Au Peninsula

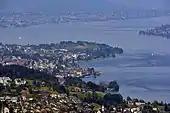
"Halbinsel Au" as seen from the Zimmerberg plateau towards the Etzel mountain

Au is a peninsula situated on the southwestern Zürichsee lake shore on the slope of the Zimmerberg plateau. In its south, between the headland and the peninsula, a small lake respectively a reed landscape to the north is situated. The area is located in the municipality of Au between Wädenswil and Horgen.